Kulhar

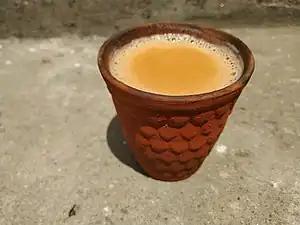
Tea served in a "kulhar"

A kulhar (Hindi: कुल्हड़ and Urdu: کلہڑ) or kulhad, matir bhar or simply bhar, sometimes called a shikora, is a traditional handleless pottery cup from South Asia that is typically undecorated and unglazed, and is meant to be disposable. "Kulhars" are almost never reused.